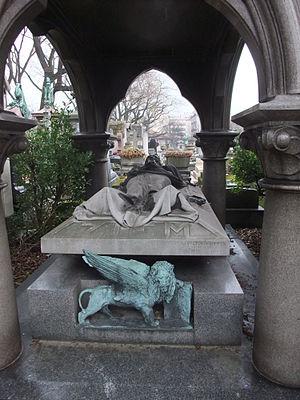
tombe de Ziem au Père Lachaise, Paris